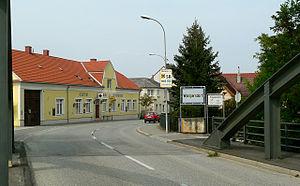
Wampersdorf (Pottendorf) depuis le pont sur la Leitha - ancienne frontière austro-hongroise